Dogwood Arts Festival

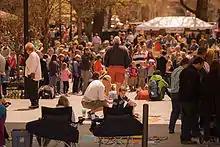
Chalk Walk during 2014 festival

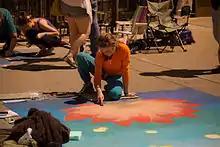
Chalk Walk artist at 2014 festival

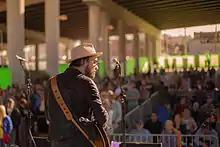
Musical performance at 2014 Rhythm N' Blooms Festival

The Dogwood Arts Festival is an annual event in Knoxville, Tennessee, sponsored by Dogwood Arts, a 501(c)(3) nonprofit organization whose mission is to promote and celebrate regional art, culture, and natural beauty. The event is held in April and celebrates the blooming of the dogwood trees. It includes a parade, a house and garden show, and demonstrations of various Appalachian arts and crafts such as quilting, bluegrass music, and doll-making. Many events are held in Market Square in downtown Knoxville. Additionally, driving trails are marked in Knoxville and the surrounding area for people to view the dogwoods in bloom.